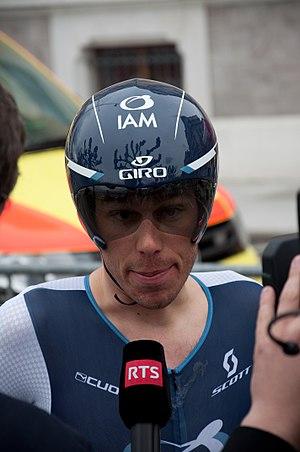
Jonathan Fumeaux, né le 7 mars 1988 à Sion, est un coureur cycliste suisse, professionnel entre 2013 et 2017.